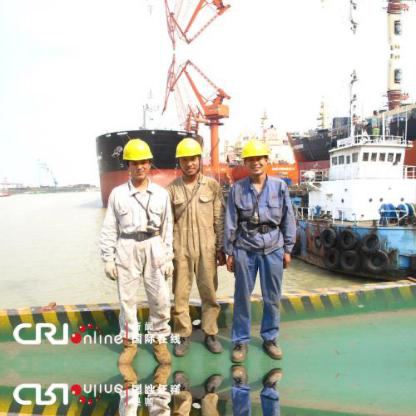
Objects in the image:
label: helmet
label: helmet
label: helmet